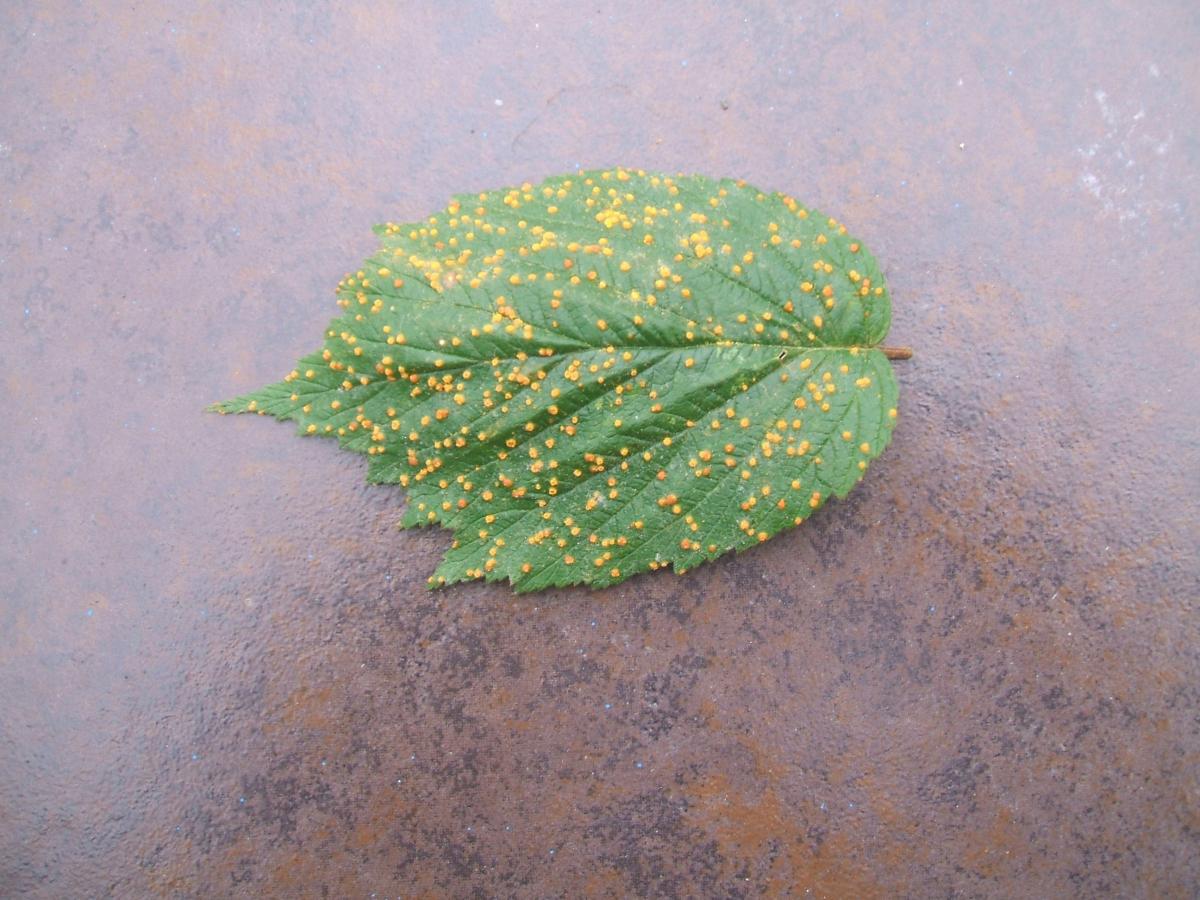
Plant: Raspberry
Disease: raspberry yellow rust